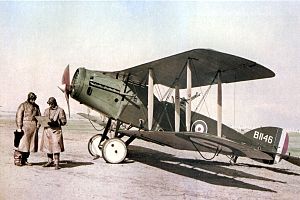
Luftvåben
Bristol F.2 Fighter jagerfly fra 1. verdenskrig
Et luftvåben er den gren af et lands væbnede styrker, som tager sig af luftbårne krigsoperationer med jagerbombere, bombefly, jagerfly, rekognosceringsfly, transportfly, helikoptere og missiler.